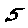
Label: 5